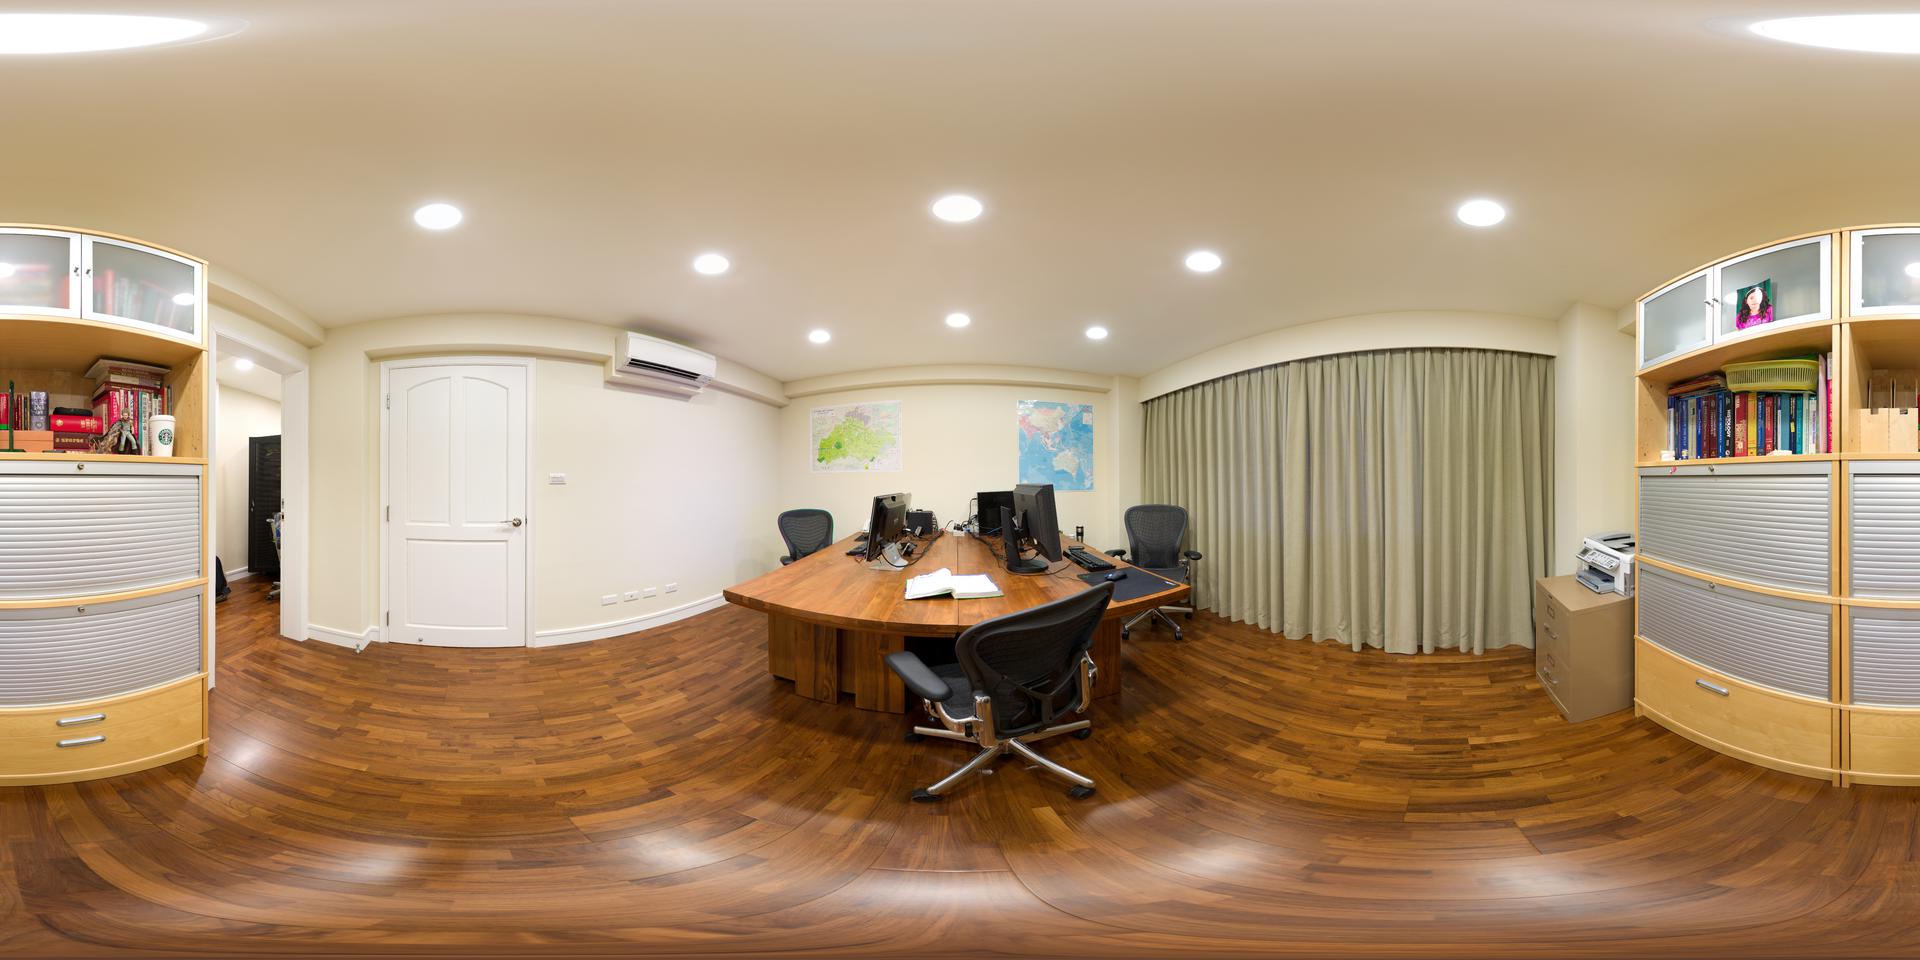
Referred object: the white wall-mounted air conditioner by the door

Referred object: the large wooden conference table